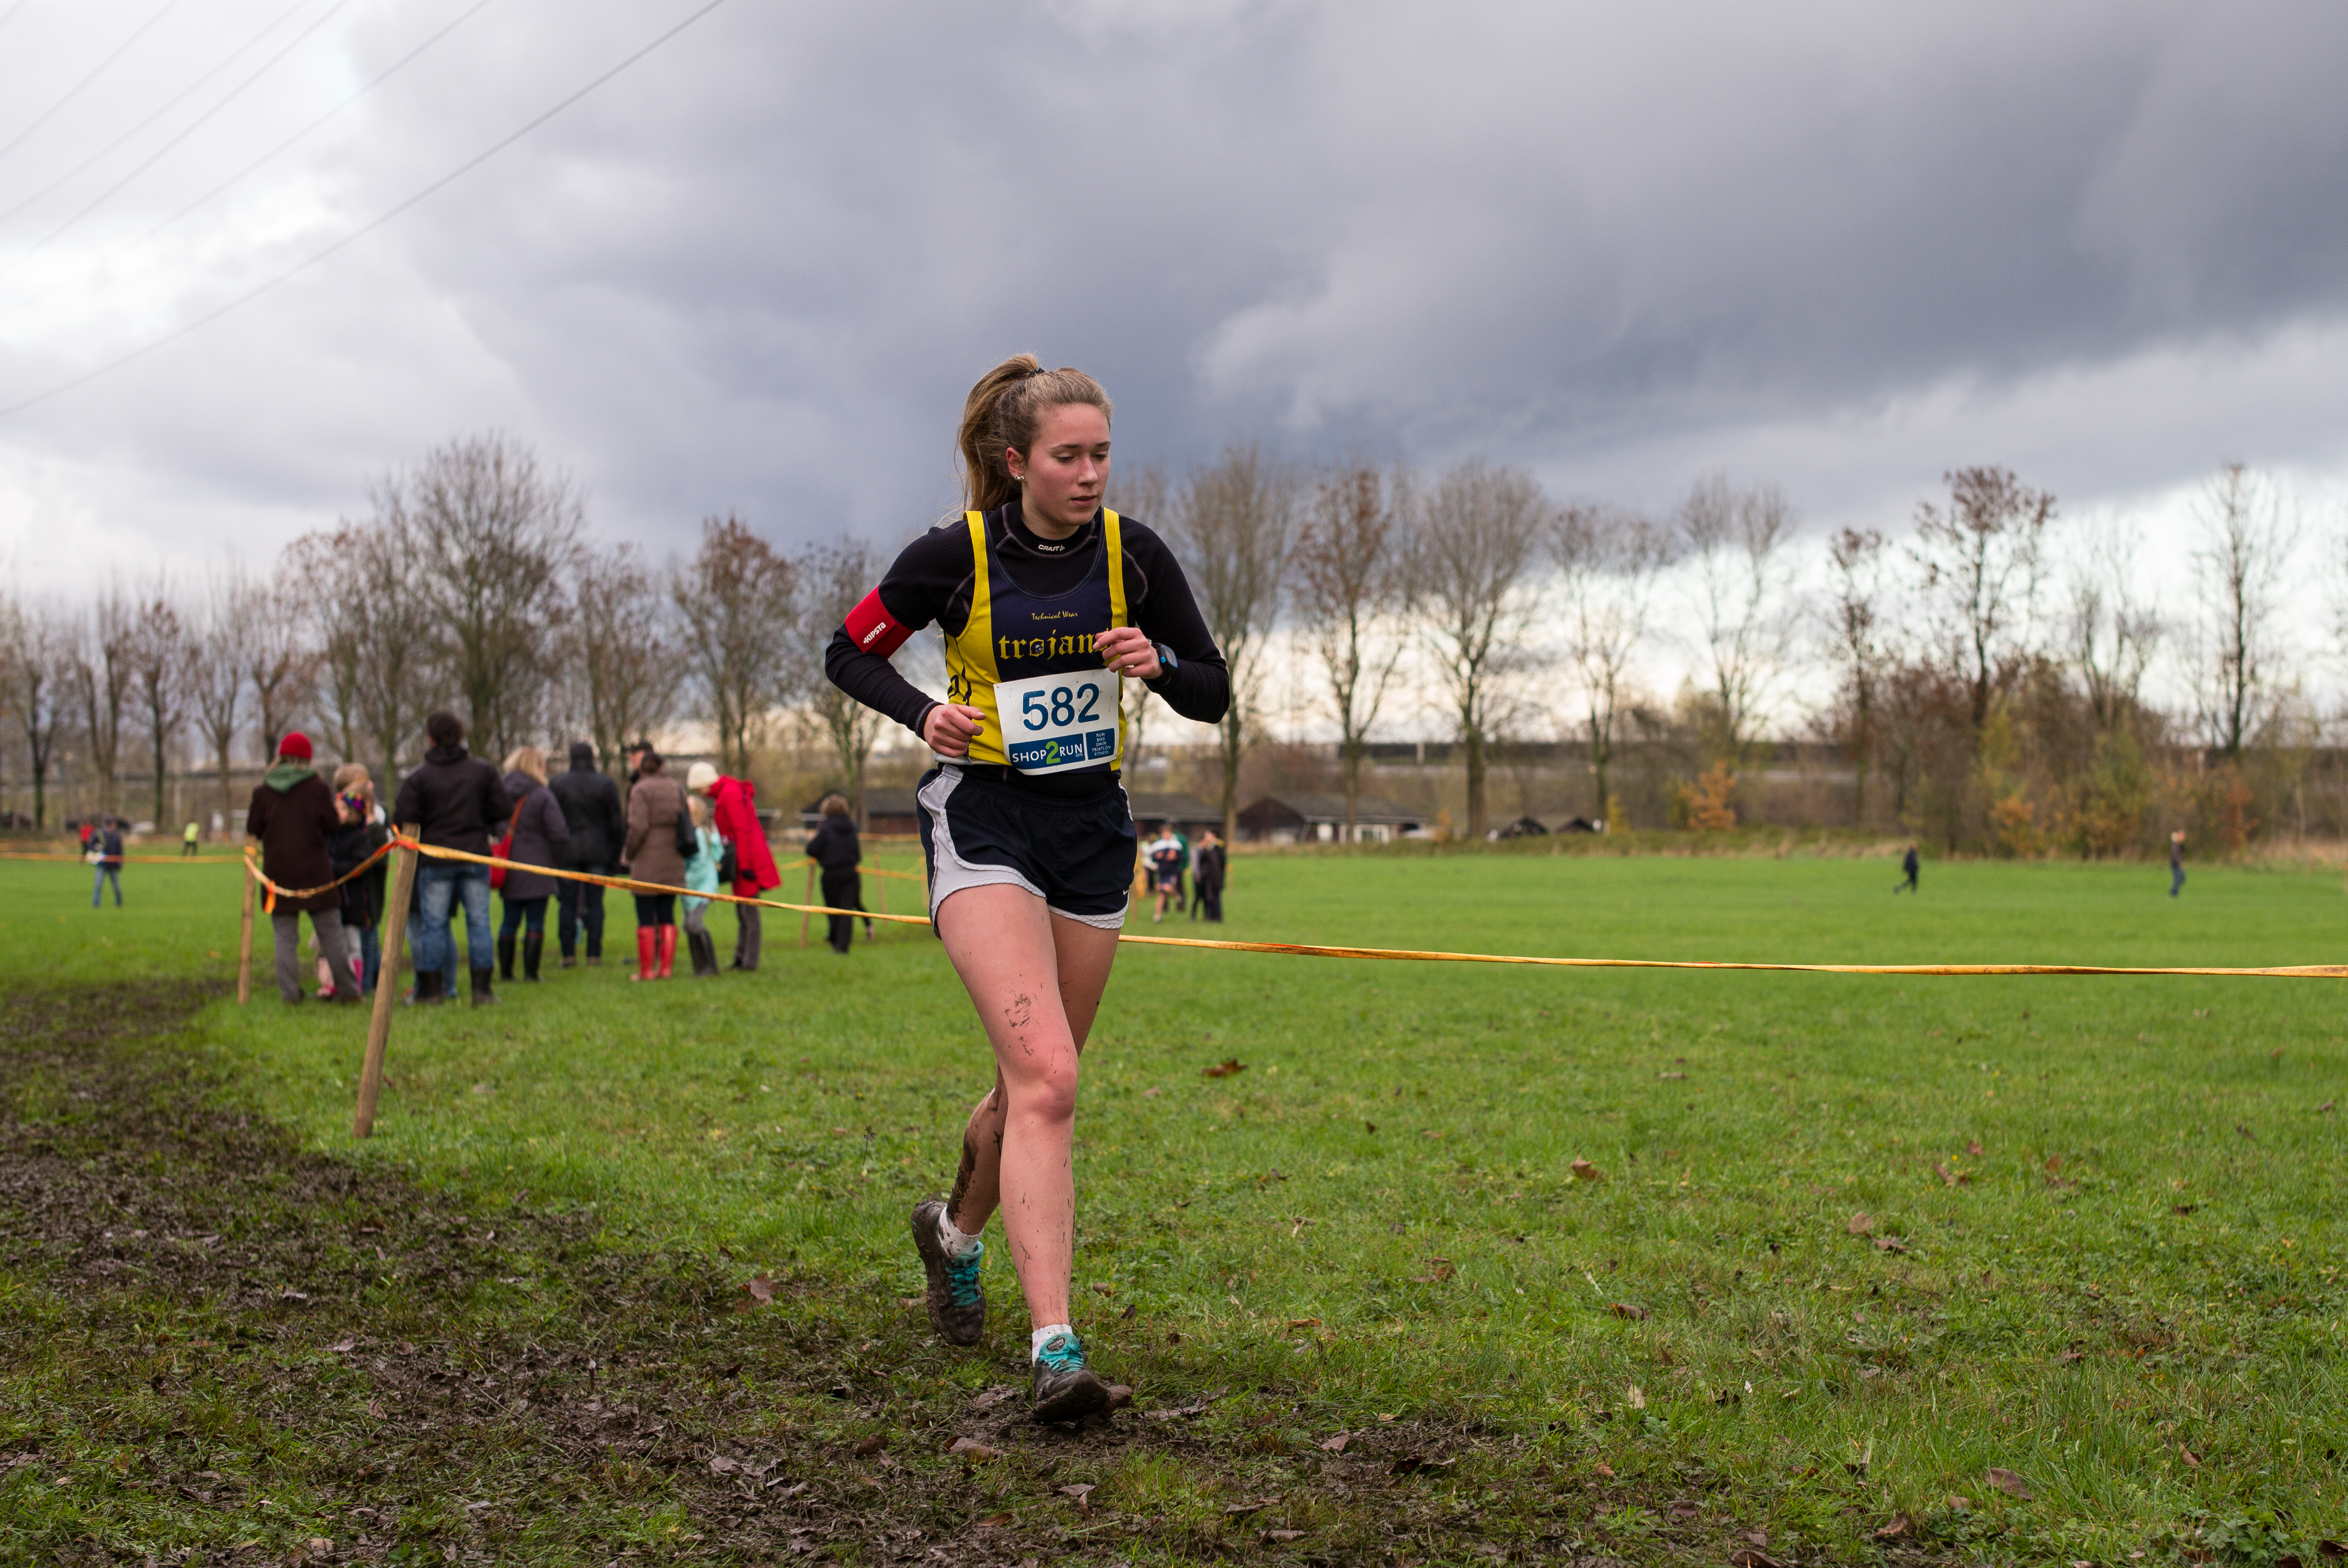
person, running, recreation, race, sports, endurance, athletics, physical exercise, outdoor recreation, cyclo cross, human action, individual sports, endurance sports, ultramarathon, duathlon, long distance running, cross country running